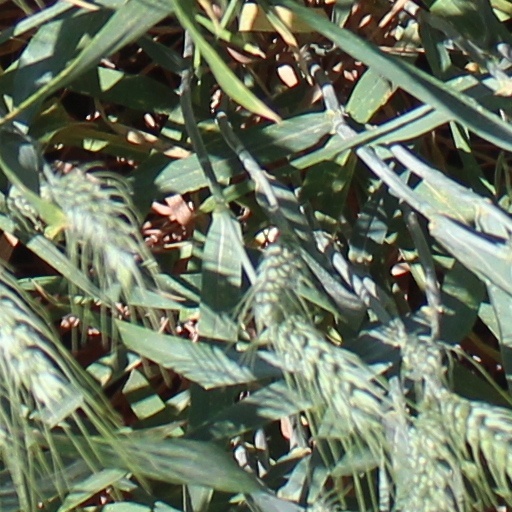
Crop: wheat